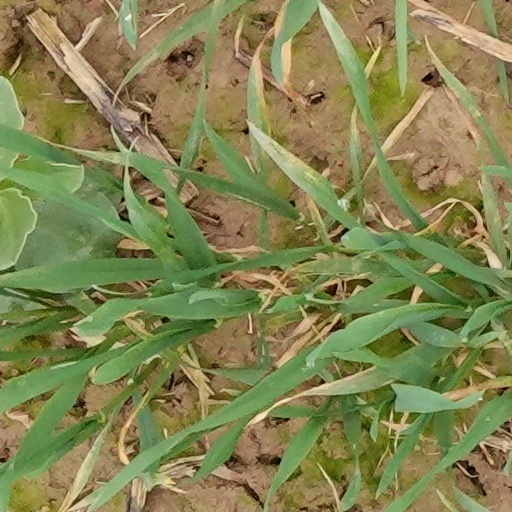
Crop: wheat